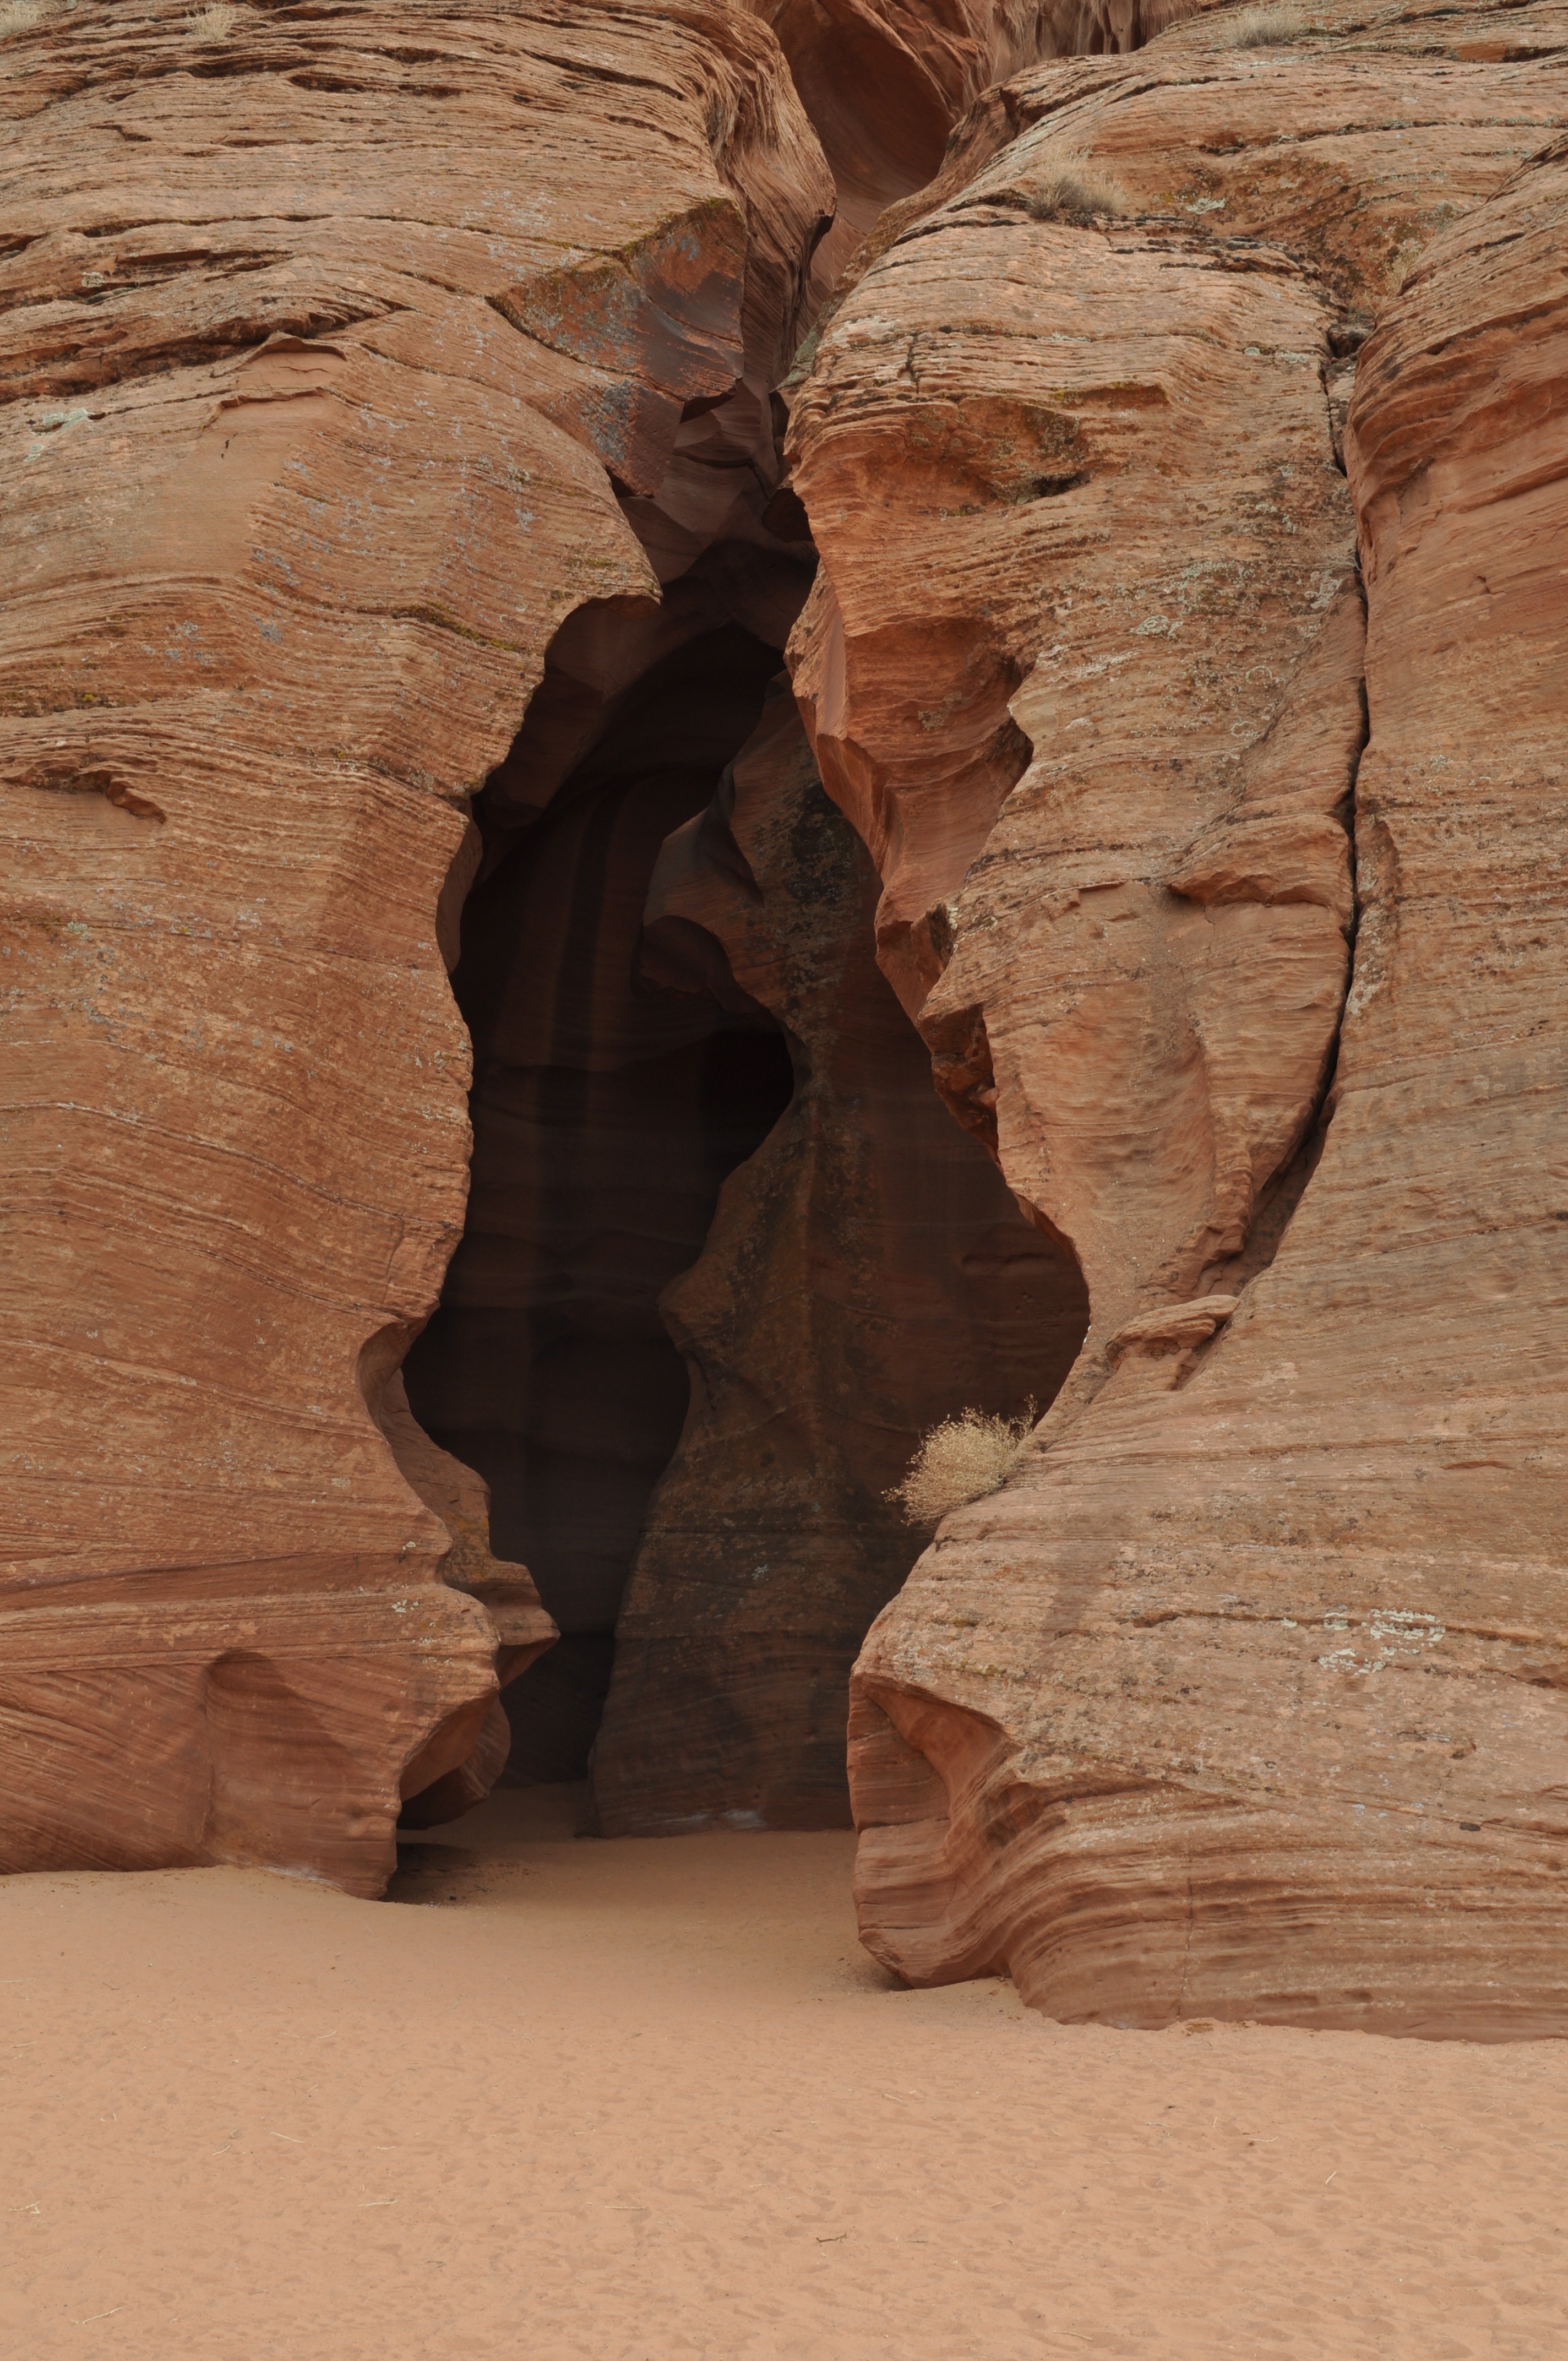
rock, wood, formation, arch, entrance, canyon, antelope, geology, temple, badlands, wadi, landform, ancient history, geographical feature